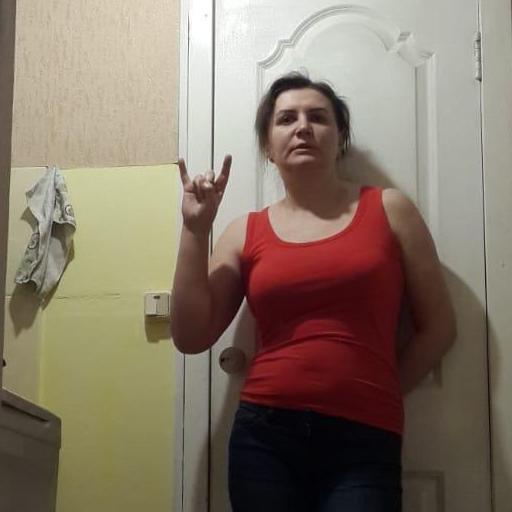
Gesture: rock